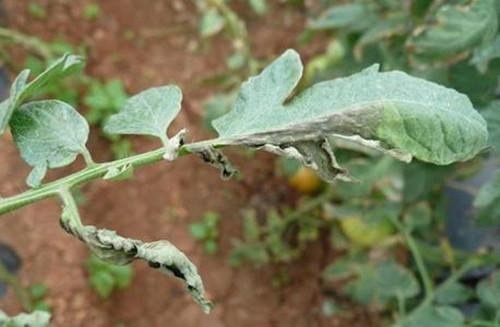
Plant: Tomato
Disease: tomato late blight